UNASP São Paulo Memory Center

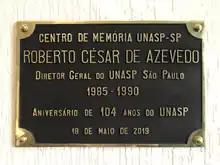
Inauguration sign of the UNASP São Paulo Memory Center.

The Memory Center space is named after one of UNASP's directors. Professor Roberto Azevedo was born in 1943, was a student of the Scientific Course of the IAE (now UNASP) in the 1960s, attended Biological Sciences at USP, graduating in 1967. He was professor of biology at IAE between 1964 and 1972. He served as administrator in other instances of the Adventist Education Network, and between 1985 and 1990 was the General Director of UNASP. Prof. Roberto has a significant role in the advancement of Adventist education in Brazil and in the preservation of its memory.